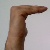
The image shows a hand gesture representing a space in Indian Sign Language.